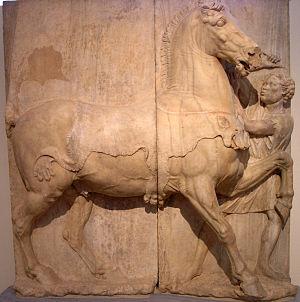
Stèle funéraire attique, en marbre pentélique, trouvée près la station de chemin de fer de Larisa. Le bas-relief est constitué de deux plaques jointes. Sur le côté droit, un jeune palefrenier éthiopien esclave essaie de calmer un grand cheval portant une peau de panthère. Il tient un fouet dans sa main droite dressée et les rênes dans la main gauche. Au-dessus du cheval la forme d'un casque macédonien est visible. L'importance donnée au cheval laisse penser que le propriétaire du monument, qui avait la forme d'un naiskos, était un soldat. Il y a désaccord sur la datation
L’esclavage a été une composante essentielle du développement du monde grec antique pendant toute son histoire. Il est considéré par les Anciens non seulement comme indispensable, mais encore comme naturel : même les stoïciens ou les premiers chrétiens ne le remettront pas en cause.